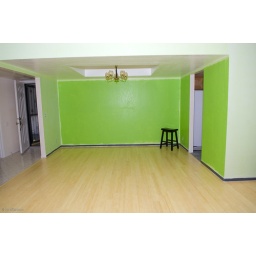
bamboo floor and SUPER green walls in the dining area